64th Primetime Emmy Awards

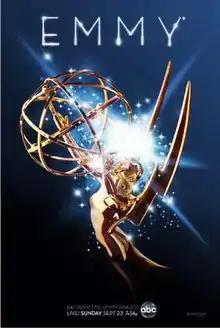
Promotional poster

The 64th Primetime Emmy Awards, honoring the best in prime time television programming from June 1, 2011, until May 31, 2012, were held on Sunday, September 23, 2012, at the Nokia Theatre in Downtown Los Angeles, California. ABC televised the ceremony in the United States. Comedian and late-night talk show host Jimmy Kimmel hosted the Primetime Emmys for the first time. Kimmel and Kerry Washington announced the nominations on July 19, 2012. Nick Offerman was originally scheduled to co-announce the nominations, but had to cancel due to travel delays. The Creative Arts Emmy Awards ceremony was held on September 15 and was televised on September 22, 2012, on ReelzChannel.